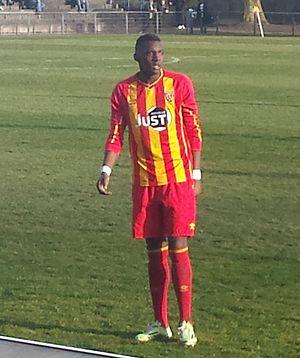
Aristote Madiani lors du match RC Lens / US Ivry, comptant pour la quatorzième journée du championnat de CFA (quatrième division française) - Match en retard -, le 11 mars 2015 au Stade François-Blin d'Avion.